Jean Jules Jusserand

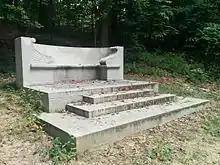
Jean Jules Jusserand monument in Rock Creek Park, Washington D.C., just off Beach Drive and Western Ridge Trail, across the foot bridge from Peirce Mill.

Even today, different monuments exist in France and the United States in order to commemorate Jusserand's diplomatic role.